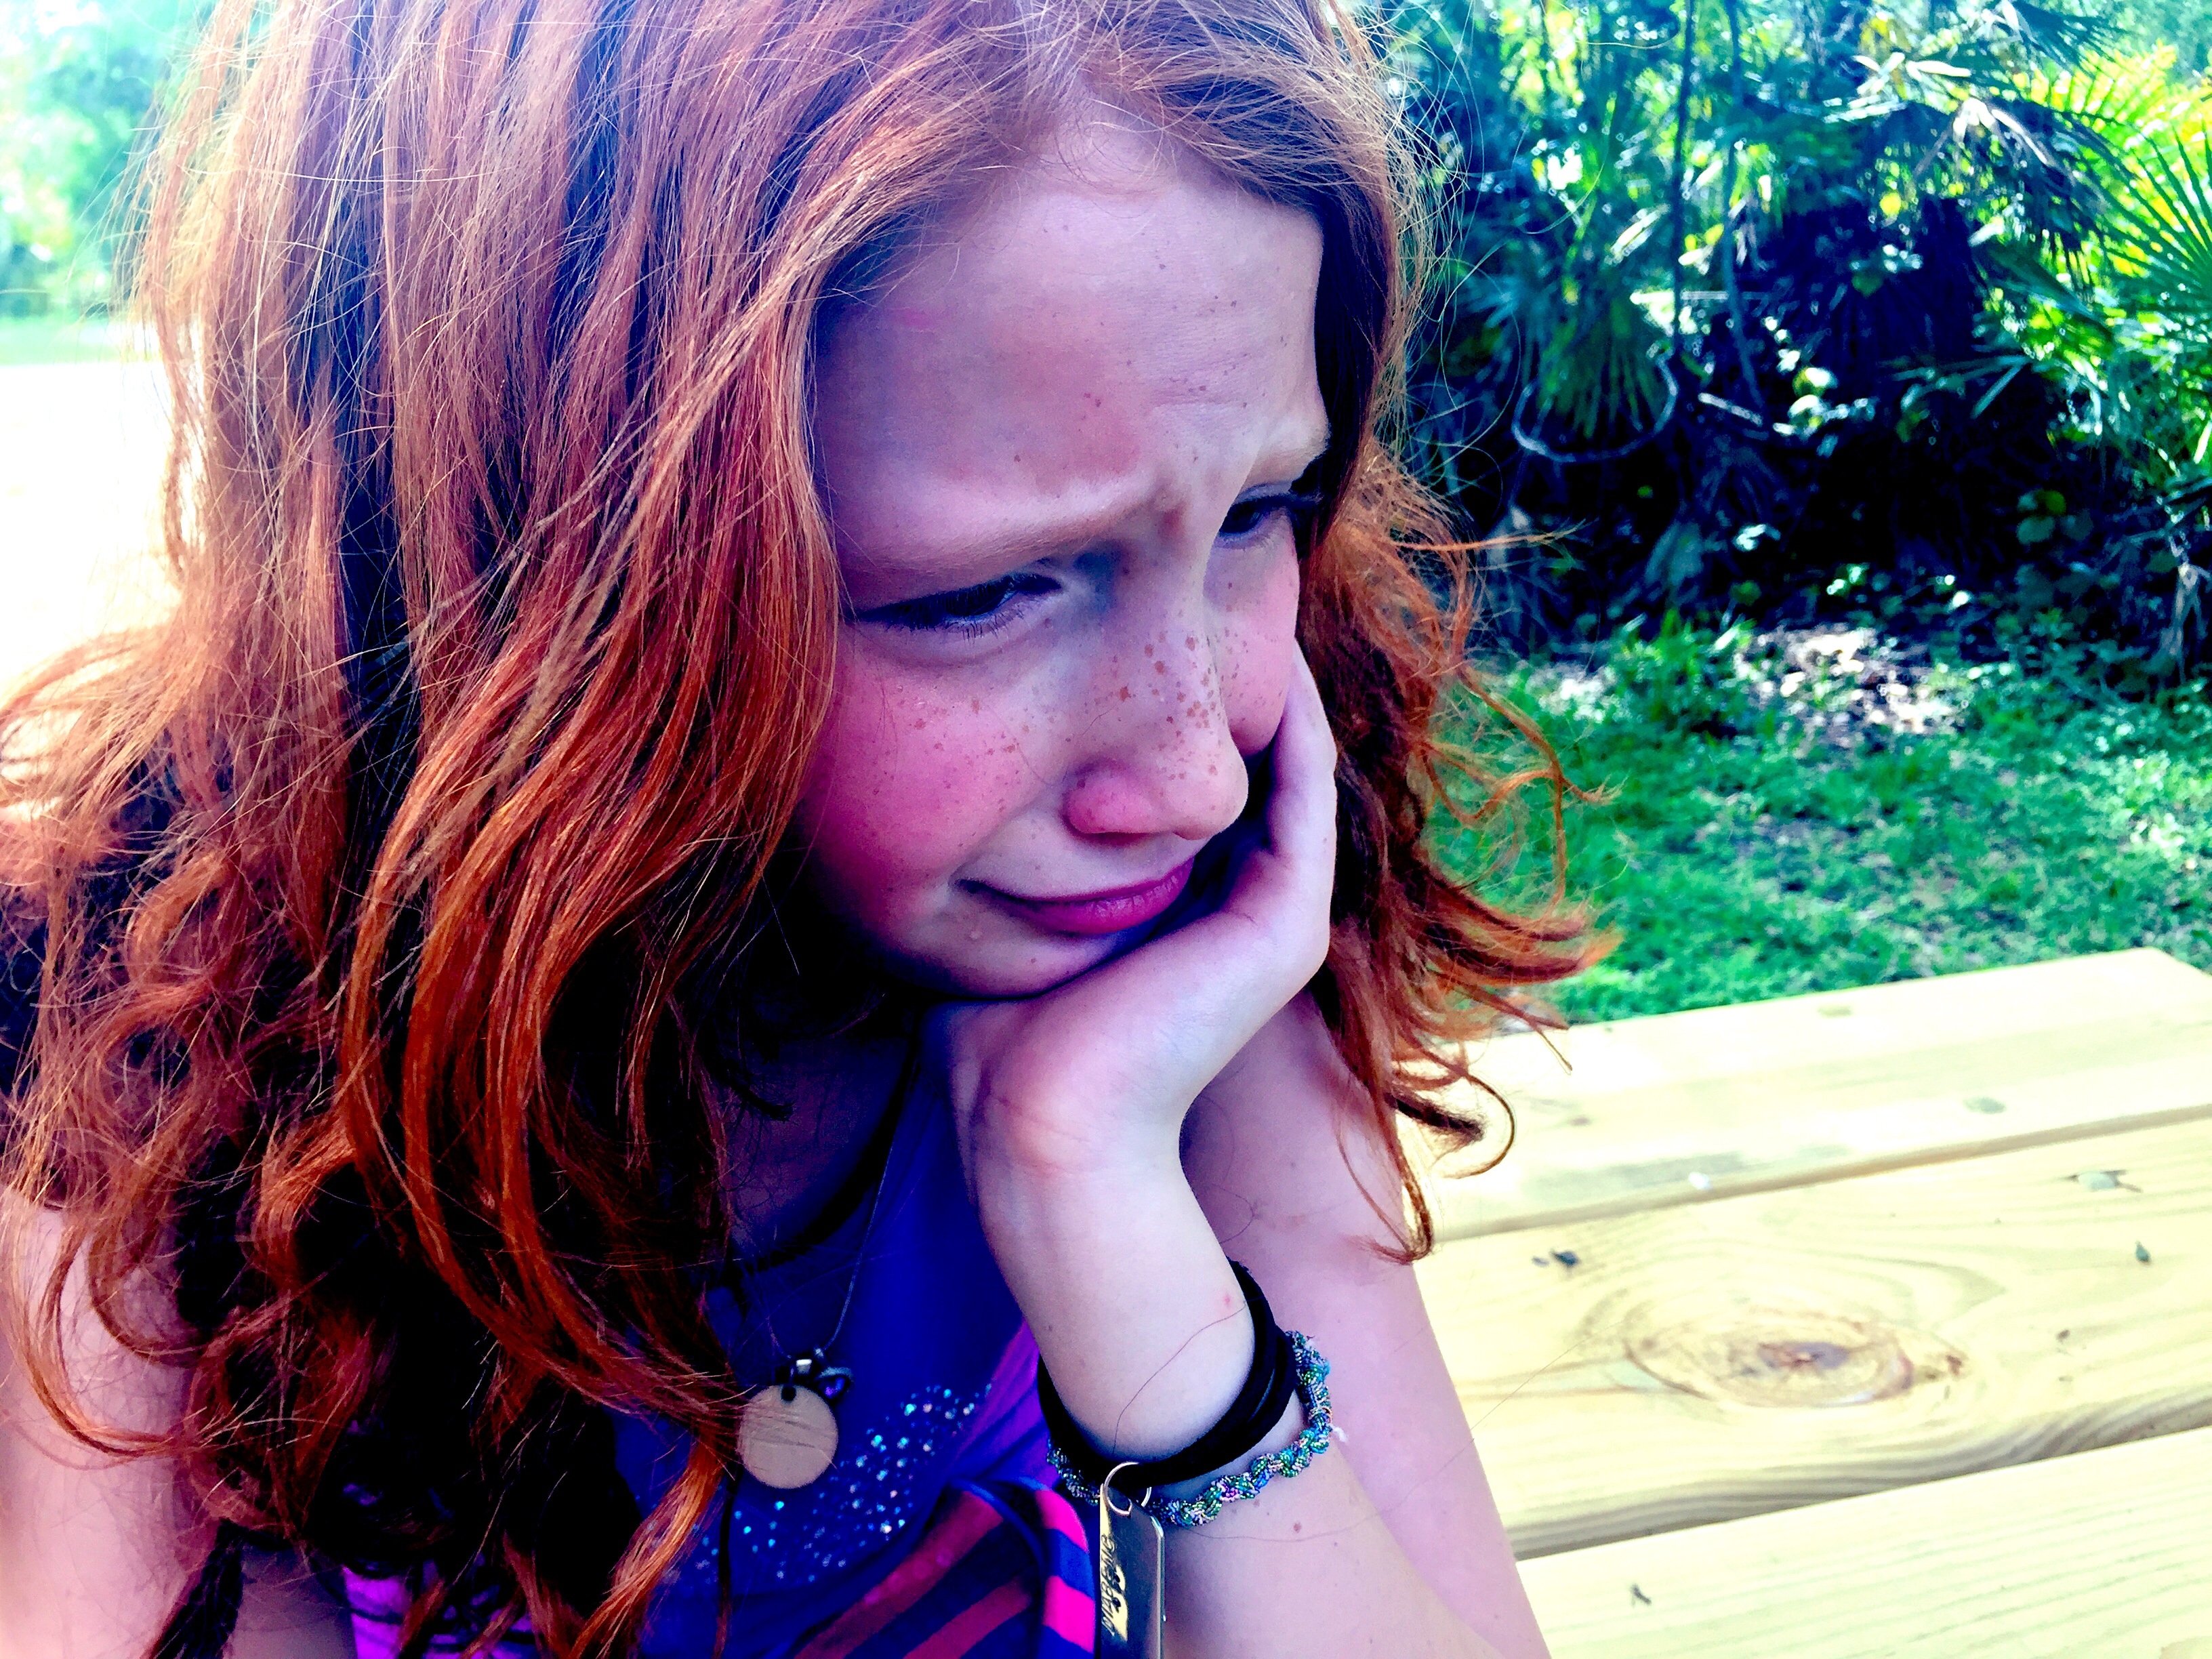
person, girl, woman, hair, photography, alone, female, sadness, portrait, model, young, color, child, blue, lady, hairstyle, smile, mouth, long hair, cry, sad, face, eye, beauty, expression, blond, pain, organ, problem, crying, emotion, trouble, grief, depression, unhappy, photo shoot, upset, brown hair, sad face, human hair color